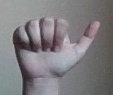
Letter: dhad